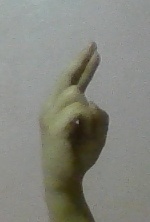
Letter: zay